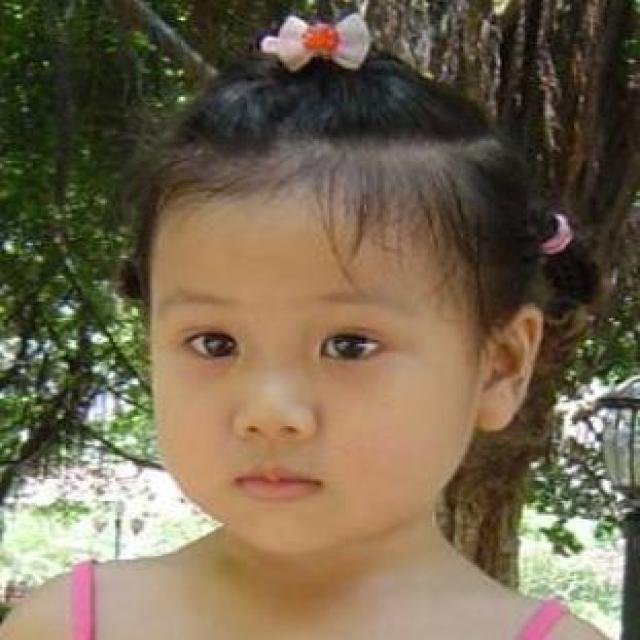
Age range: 0-12